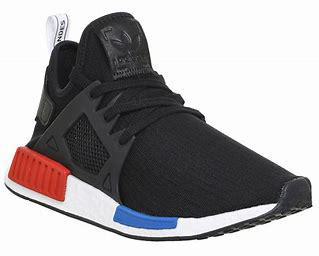
Brand: Adidas
Model: NMD